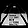
Label: Bag